Stephan Leyhe

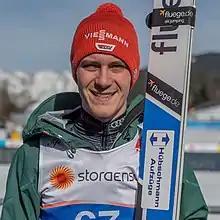
Leyhe in 2019

Stephan Leyhe (born 5 January 1992) is a German ski jumper and representative of the SC Willingen club. Team silver (2018) and bronze (2022) Olympic medalist, gold medalist of the 2019 Nordic Ski World Championships, silver medalist of the 2016 Ski Flying World Championships and the 2010 and 2011 Junior World Championships.